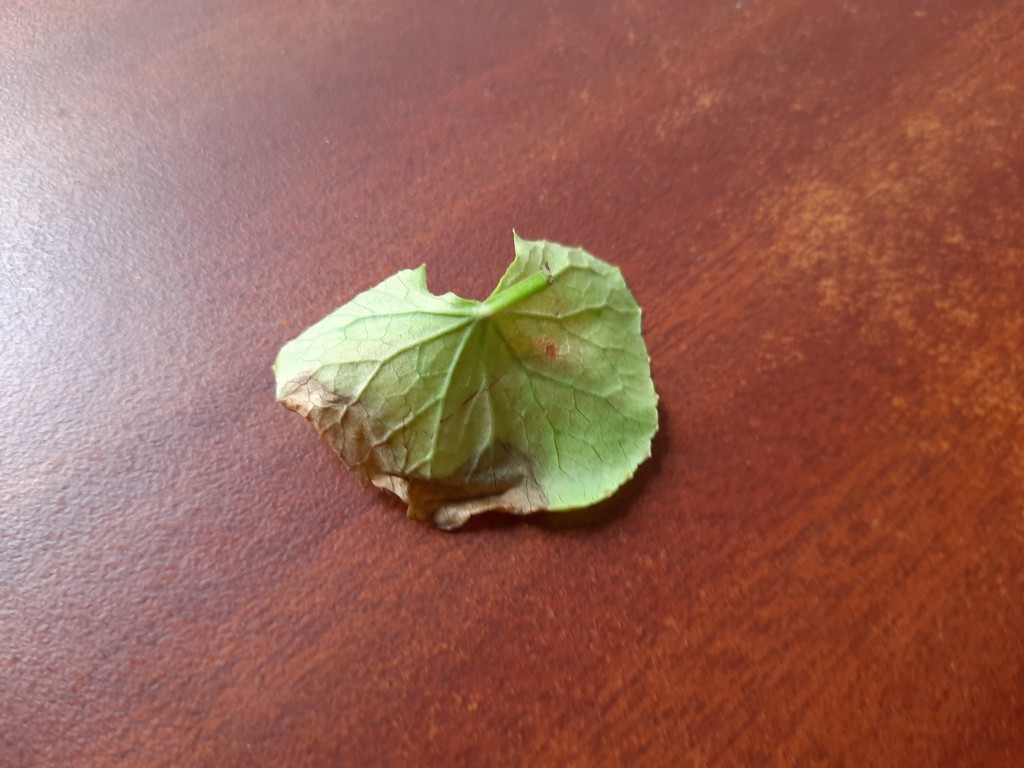
Label: Unhealthy